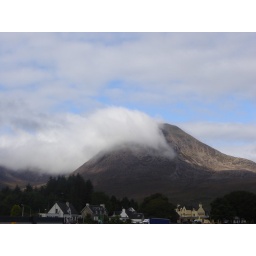
A cloud and a mountain in a fierce battle to the death